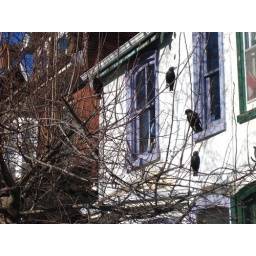
Three birds in a tree